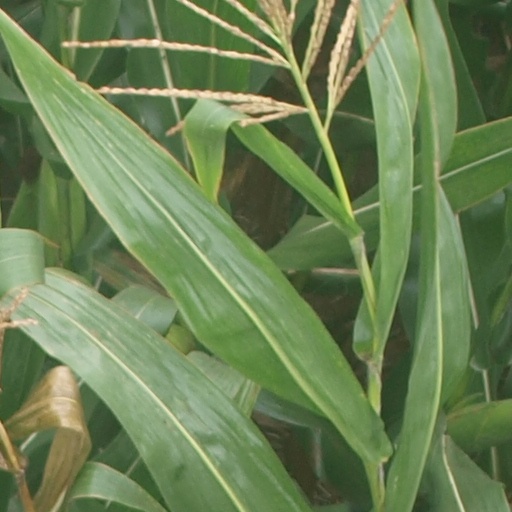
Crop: maize; corn